Battle of Piteå

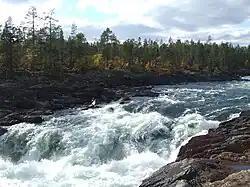
The Pite River

Upon seeing the Swedes, a Russian soldier was ordered to ride quickly on his horse to spread news of their sudden arrival, but was killed by fire from one of the Swedish sloops. The bridge that the Swedes were meant to destroy was clearly visible from the water and it was determined that it could be destroyed easily by a cannonade from the sloops. Major Hauswolff, however, thought it more appropriate to destroy the bridge personally, and resolved to row on a launch in the direction of the bridge. Predictably, he quickly came under fire from the Russian pickets on the beach and was badly injured.